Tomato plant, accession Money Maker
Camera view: bottom (45 deg); turntable rotation: 0 degrees
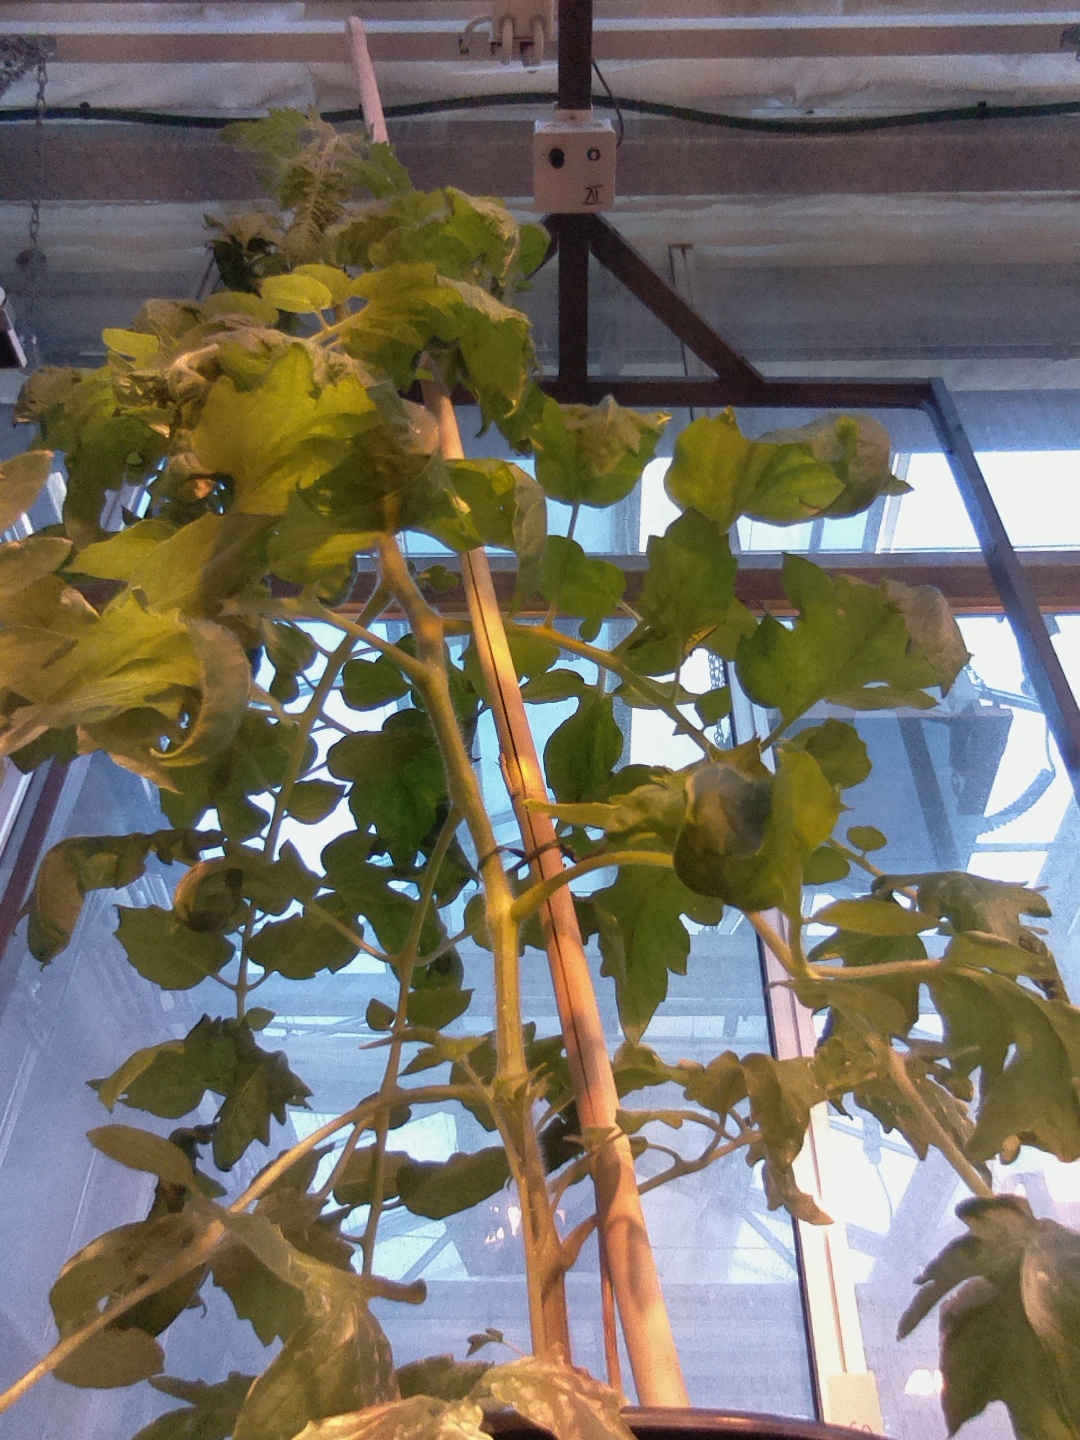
BBCH growth stage 61: 10%-20% of flowers open